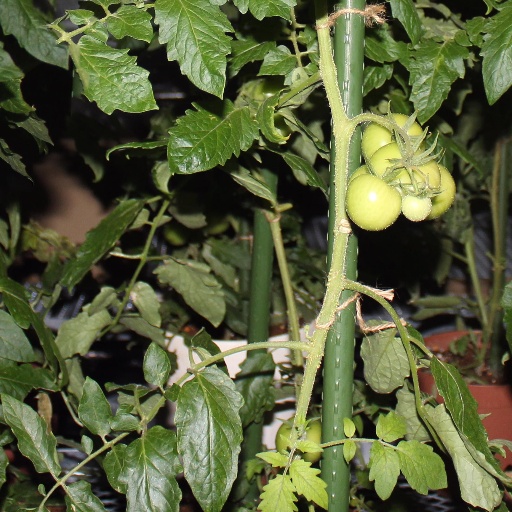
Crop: tomato